Leeds Beckett University

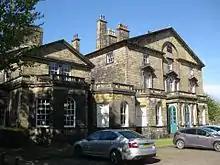
The Grange

This is a Grade II* listed building of ashlar gritstone with blue slate roofs and a lead-covered dome. The earliest portions date from 1752, but there were major alterations in about 1834 and 1858 by the Beckett family, who ultimately sold it and the surrounding estate to Leeds Corporation to build the college and make a public park. It was used by the college as a hall of residence for men, but the university converted it into IT offices and service areas.